Sky position (RA, Dec in degrees): 167.288, 6.64
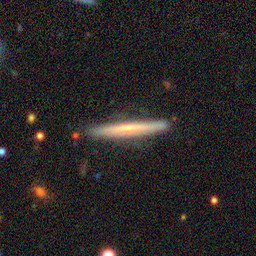
Galaxy morphology: Edge-on Galaxies without Bulge